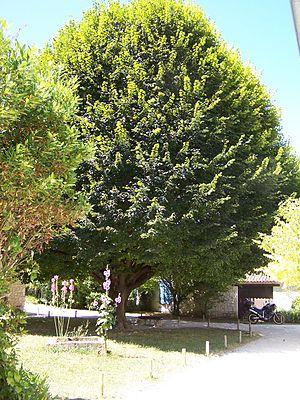
Tilleul de 1895 sur la place de la Priauté à Talmont-sur-Gironde (Charente-Maritime, France)
Talmont-sur-Gironde est une commune du sud-ouest de la France, située dans le département de la Charente-Maritime. Ses habitants sont appelés les Talmonais et les Talmonaises. Talmont est également un petit port où on pêchait autrefois l'esturgeon pour ses œufs, et désormais le maigre, l'alose, la lamproie et les pibales.